033

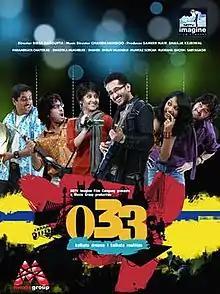

033 or Zero Three Three is a 2010 Bengali film directed by Birsa Dasgupta in a directorial debut and produced by Moxie Entertainments. It stars Rudranil Ghosh and Parambrato Chattopadhyay.